Mick Murphy (guitarist)

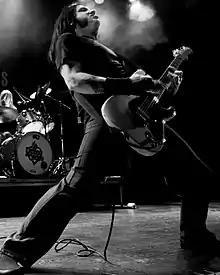
Murphy performing at the House of Blues in 2013

Michael Aaron Murphy (born July 17, 1971) is an American guitarist and multi-instrumentalist (drums, bass, vocals) best known for his time with the bands My Ruin and Teenage Time Killers. Murphy's playing style includes elements of classic rock and heavy metal as well as jazz, hardcore punk and thrash dance.